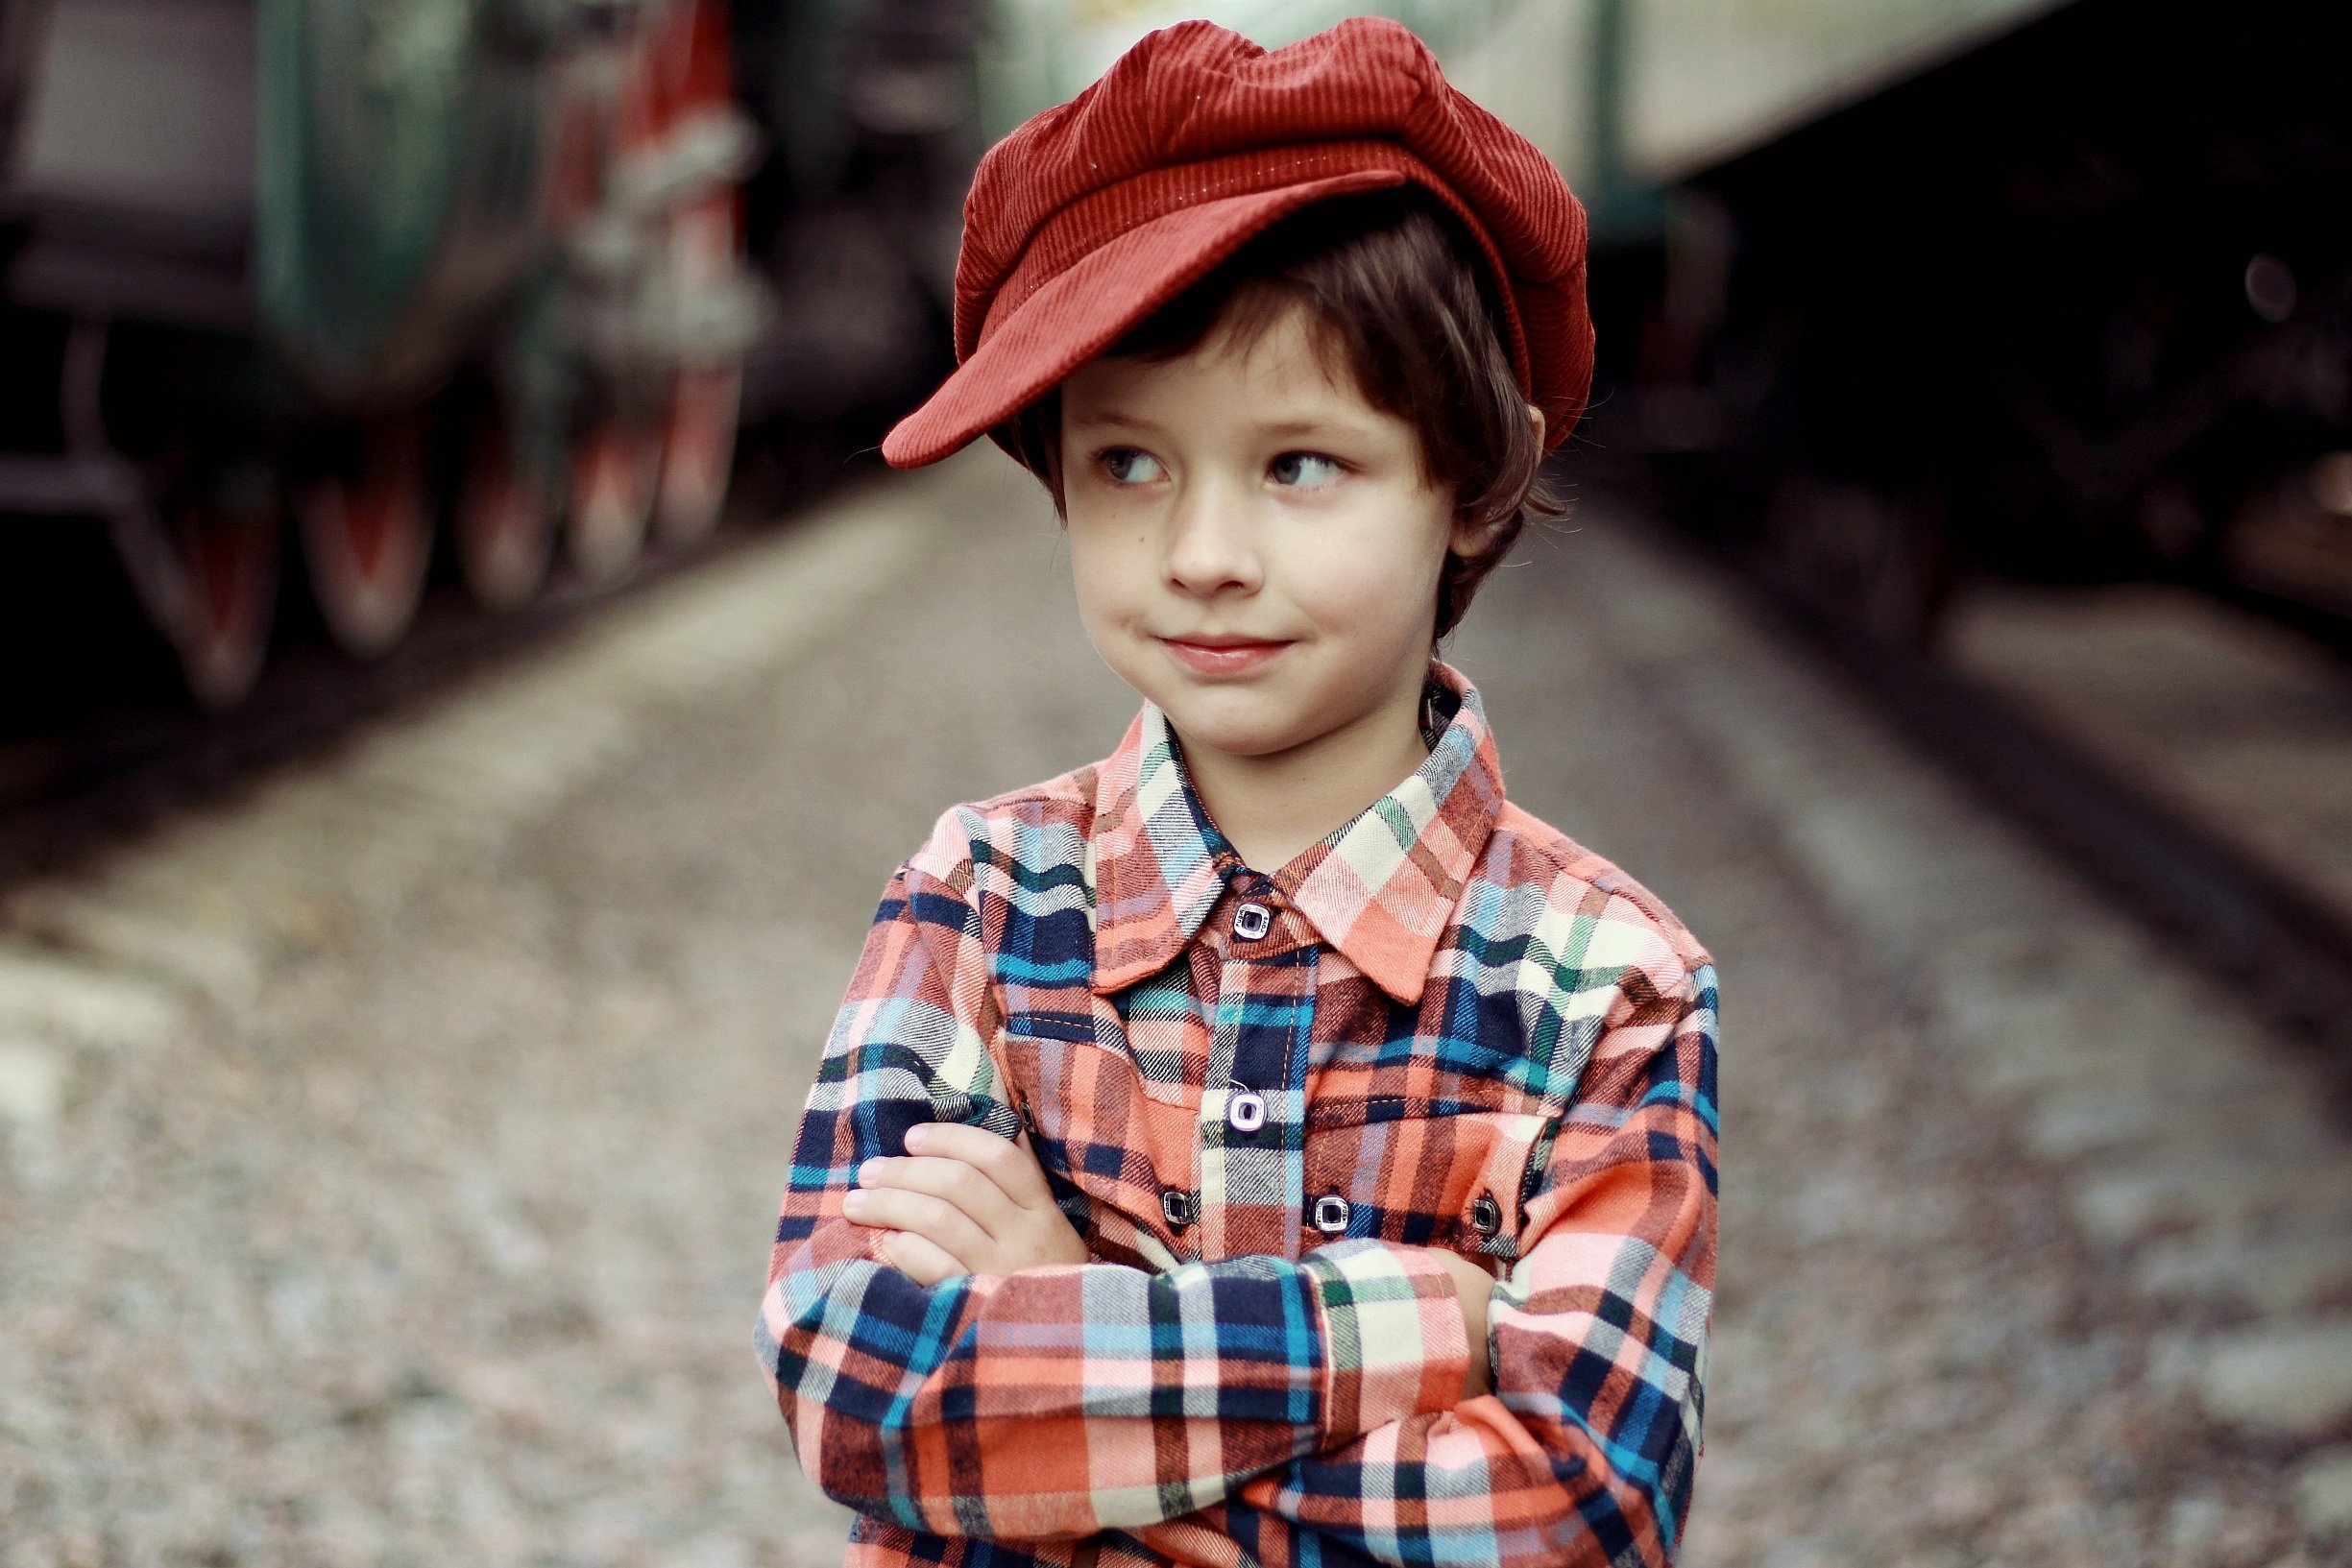
kid, boy, nose, lip, cheek, eye, plaid, collar, sleeve, chin, dress shirt, shirt, tartan, pattern, hat, child, street fashion, temple, maroon, portrait photography, child model, portrait, photo shoot, button, sun hat, fedora, railroad car